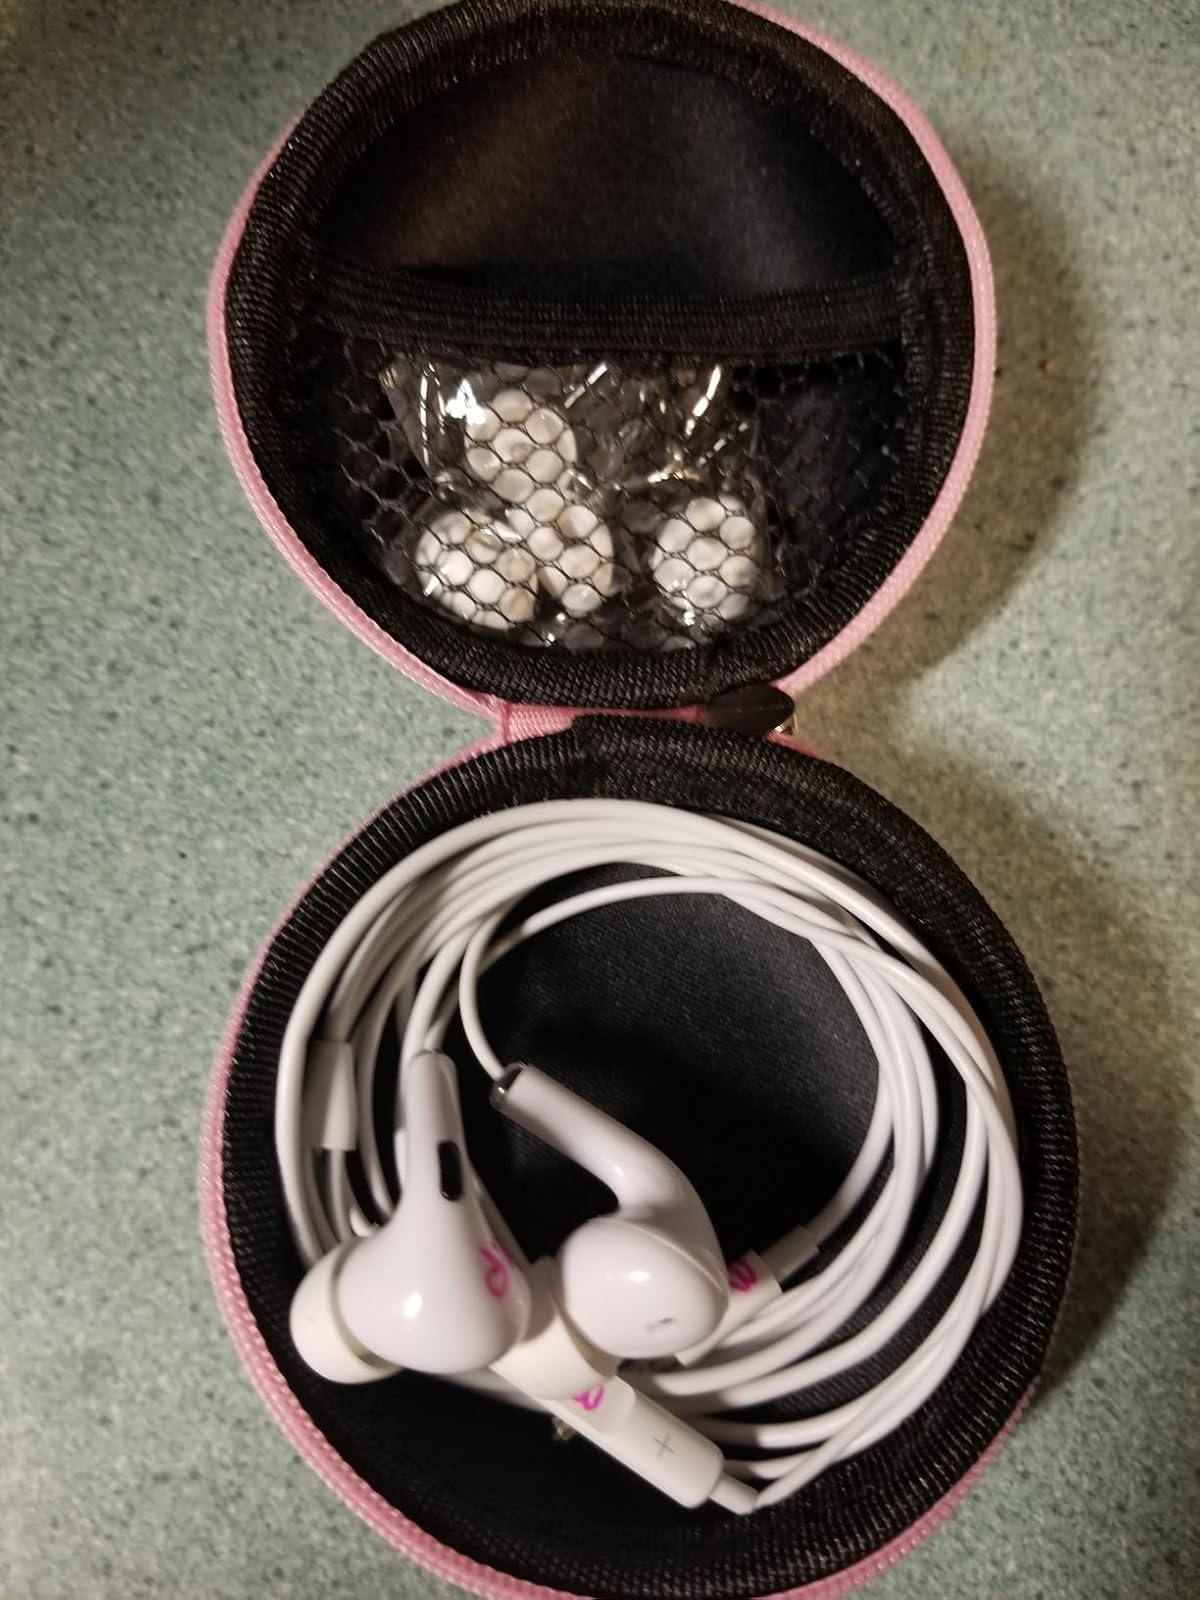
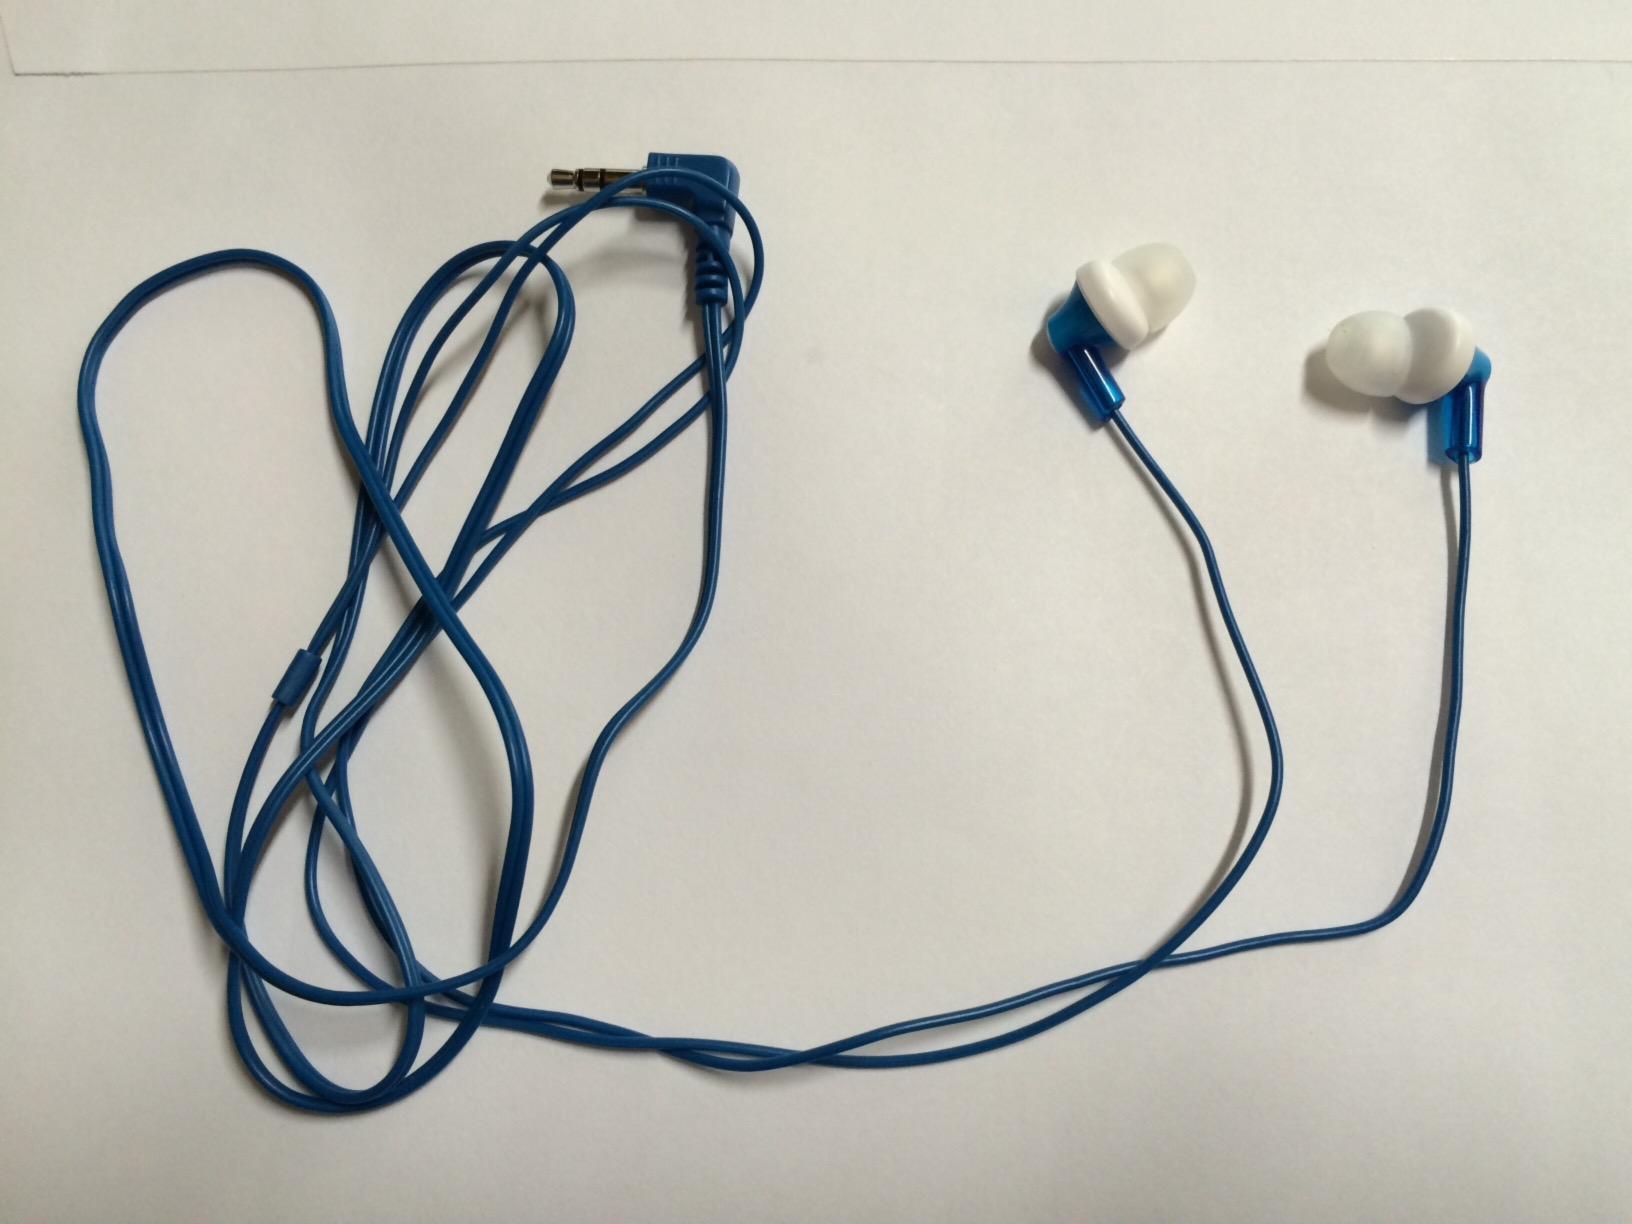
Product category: earbuds
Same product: no